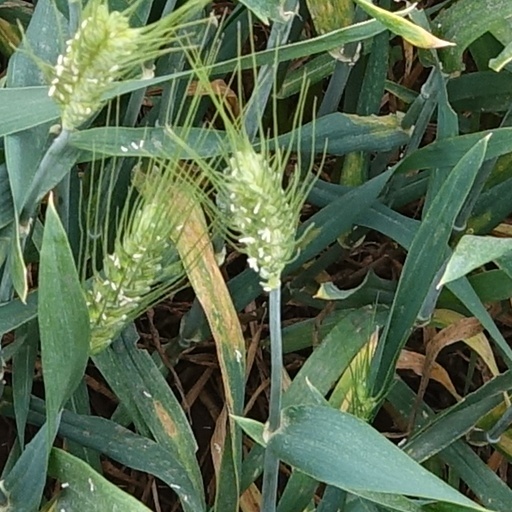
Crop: wheat